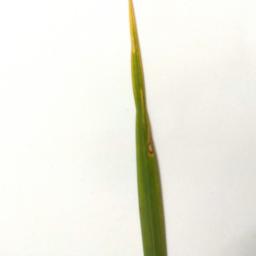
Label: Rice___Leaf_Blast